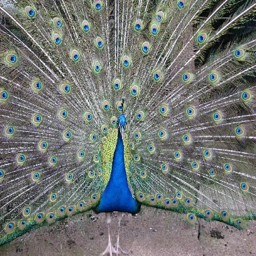
i use to have two of these beautiful birds in my back yard years ago .